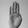
ASL letter: B